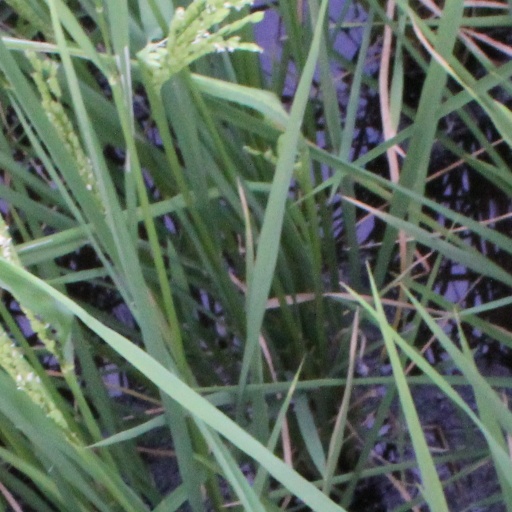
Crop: rice